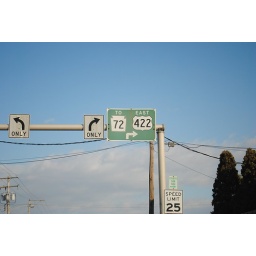
Very old 1960's era green sign along US 422 eastbound in Lebanon, PA. Notice the old style outlined shields!